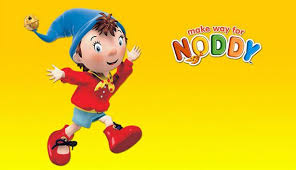
Portrait style: Cartoon Portrait